Saturn S-Series

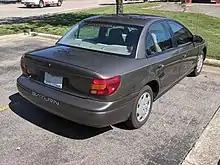
2000-2002 Saturn SL1 Rear

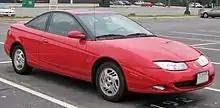
2001–2002 Saturn SC

The third generation of Saturn SC continued to be available in SC1 and SC2 models. It was facelifted with redesigned fascias front and rear, as well as new headlamps and tail lamps for the 2001 model year. The front fenders and door panels were also changed, continuing the character line all the way down to the fog light beneath the front bumper. A PCM and BCM were added in 2000 at the end of the second generation run. A new GT trim package had become available for the Saturn SC coupes for the 2001 model year, along with the option of American Racing Wheels that was only available on the GT version of the Saturn SC coupes. A rear spoiler on the vehicle's rear trunk lid was also made available for the 2001 to 2002 model year Saturn SC GT coupes.